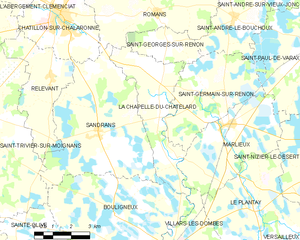
Carte des communes françaises: La Chapelle-du-Châtelard